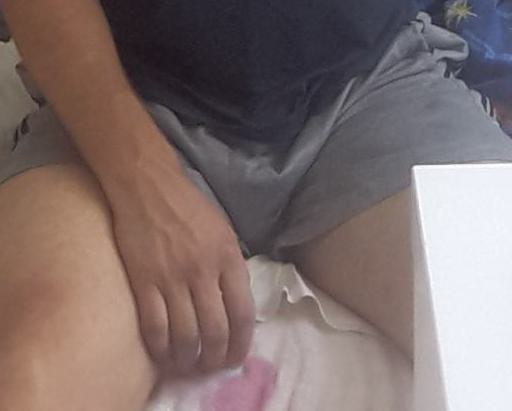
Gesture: no_gesture